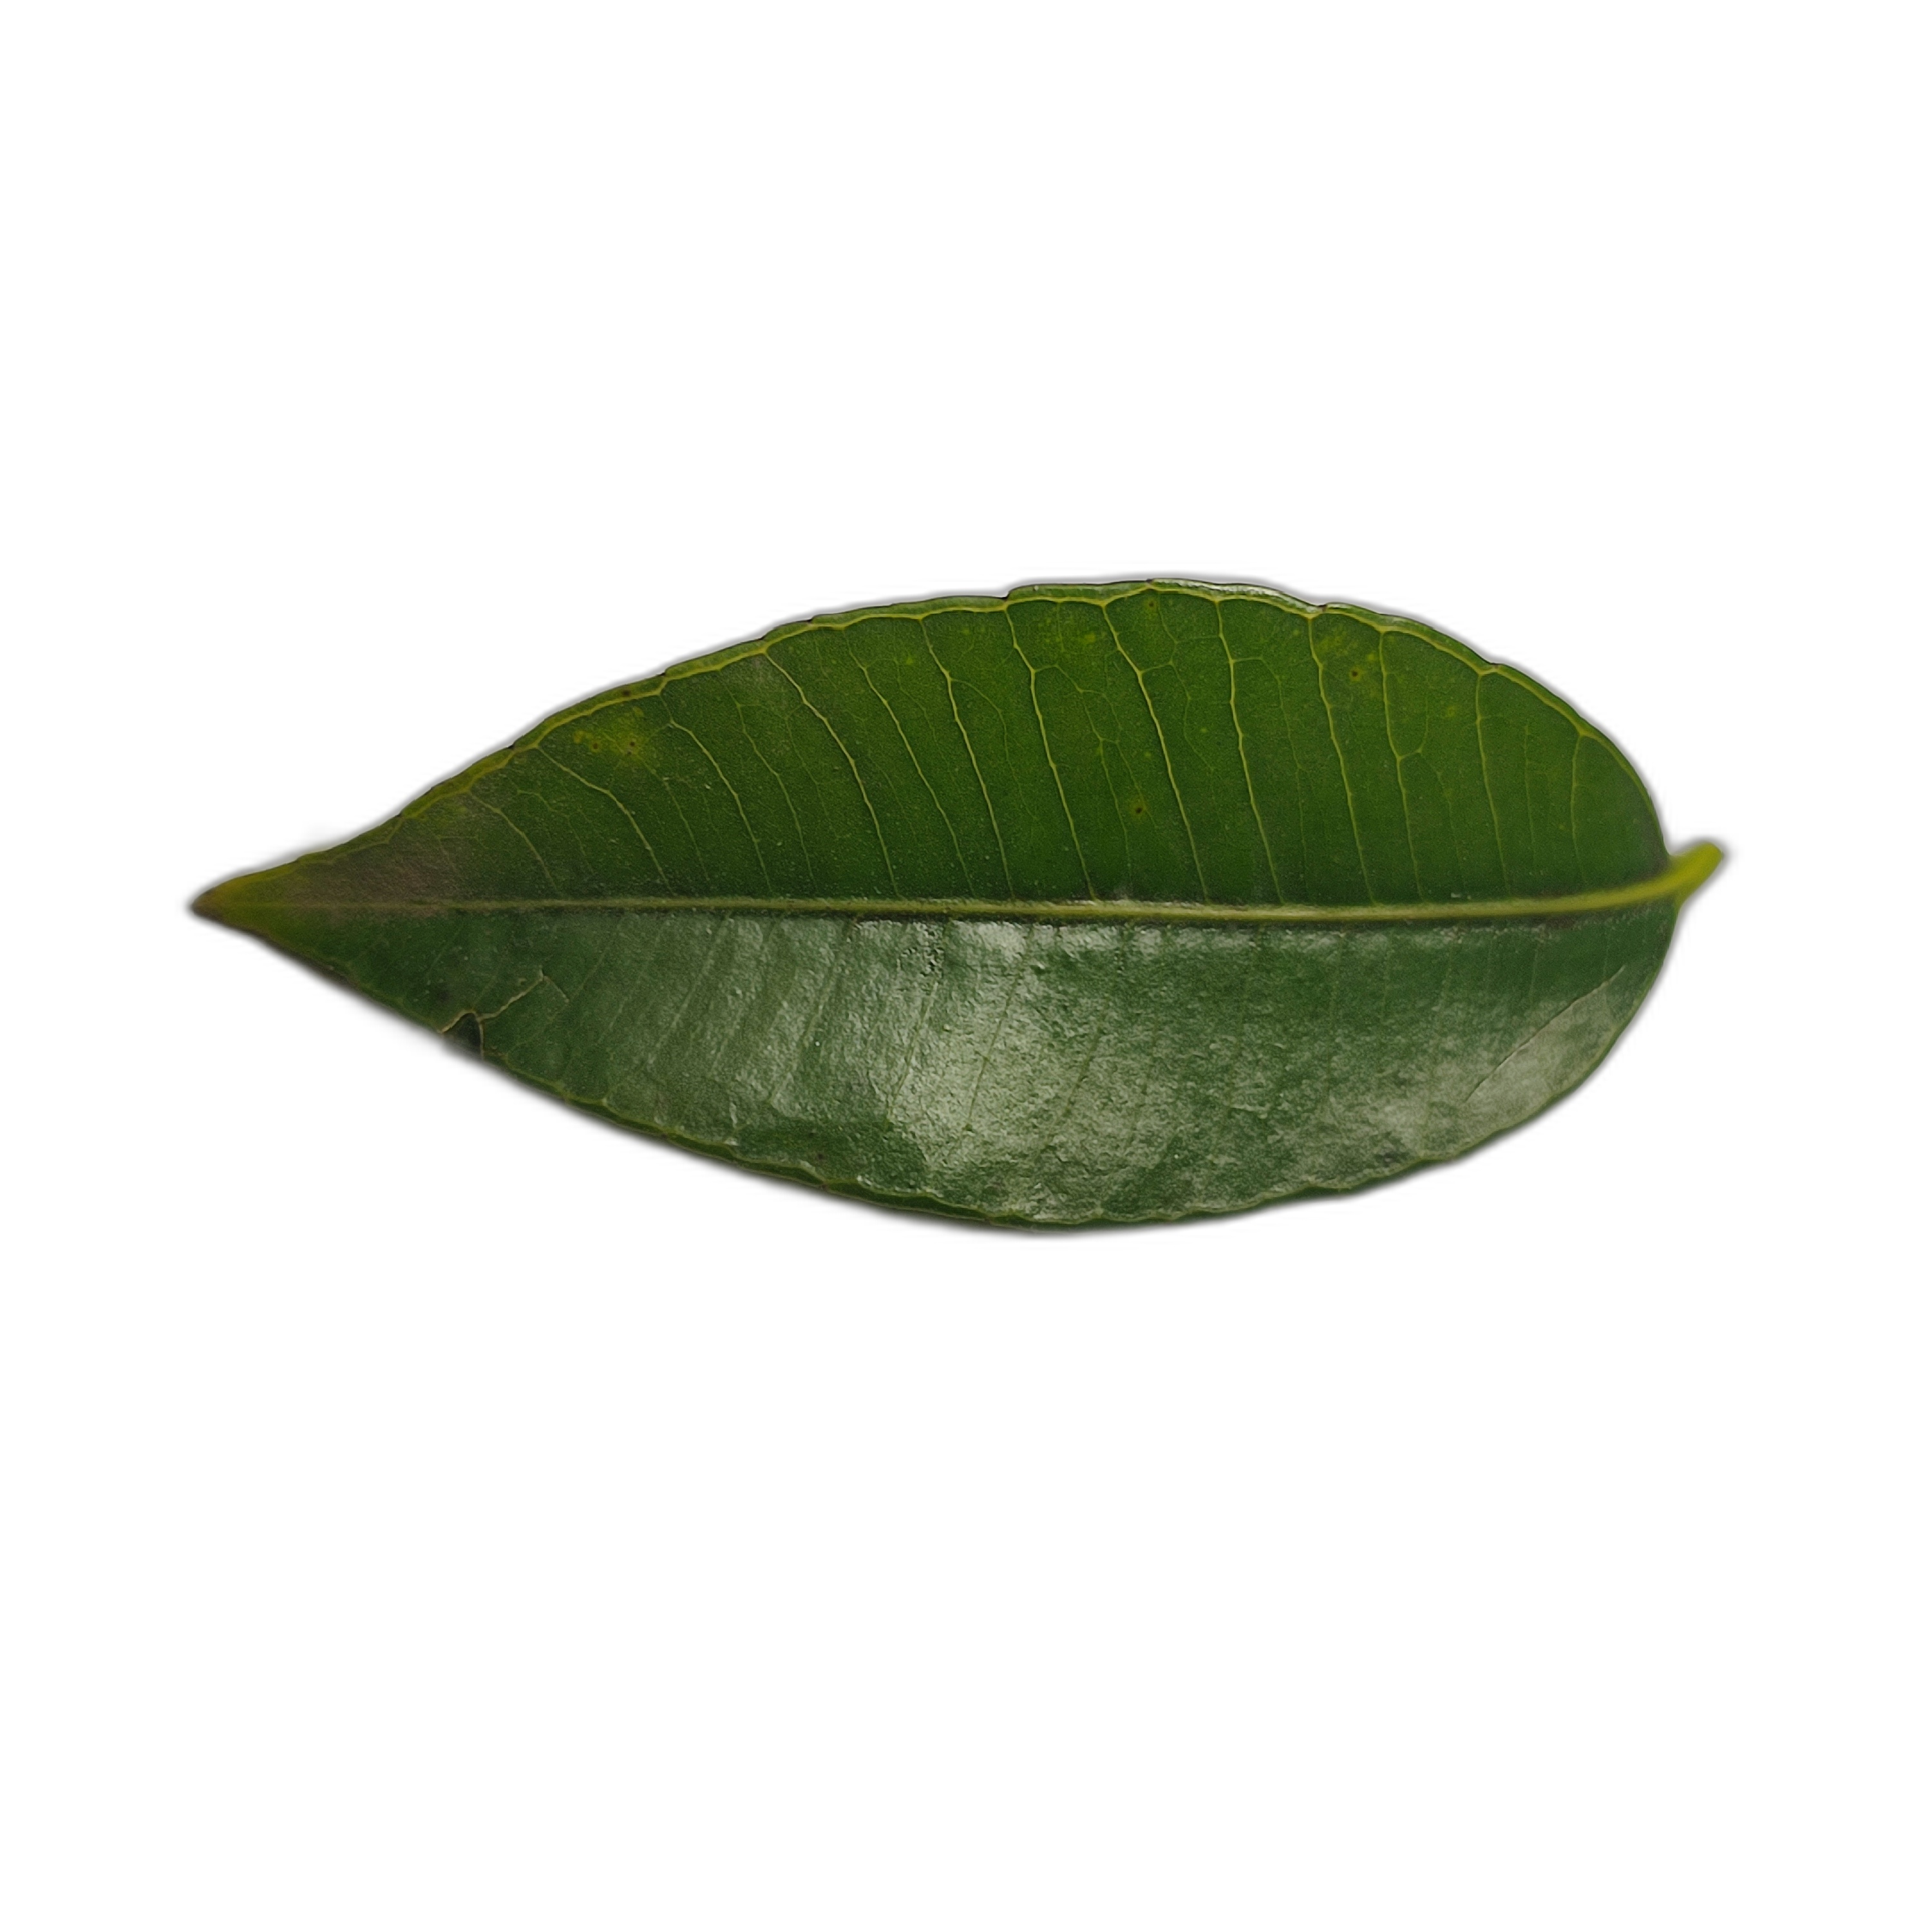
Label: healthy